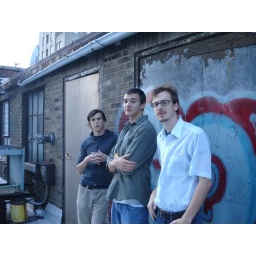
Nathan, Paul, and me on the roof of Nate's apartment building in Philly.